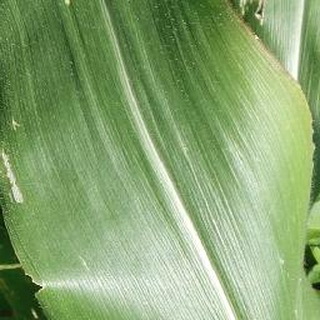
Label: healthy_corn